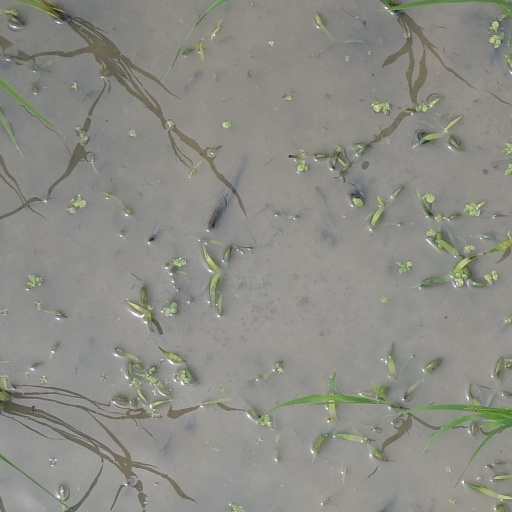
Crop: rice